W. P. Mahoney

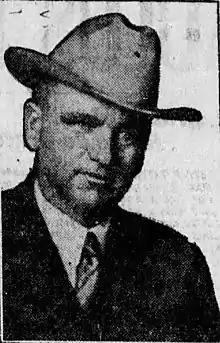
Mahoney, ca. 1926

William P. Mahoney (1882 – July 31, 1967) was an American lawyer and politician who served in the Arizona House of Representatives from 1915 to 1916 and in the Arizona Senate from 1917 to 1918, as a member of the Democratic Party. After his tenure in the state legislature he served as the sheriff of Mohave County, Arizona.